Nicolaas Kruik

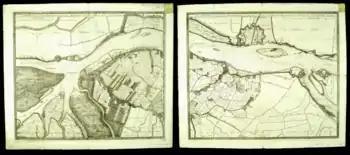
Kruik's map of the Merwede, the first full-scale depiction of contours of depth (isobaths).

It was at this time that Kruik changed his name to the Latin "Cruquius" after his first publications of maps and measurements. In 1725 he wrote a famous letter to Herman Boerhaave, proposing an empirical deductive research method to solve the water problems of the Netherlands. This letter started the chain of events in working that eventually led to a plan presented to the United Provinces to create a water defense plan in 1727. He later worked with Willem 's Gravesande, a Dutch professor of physics and astronomy at Leiden in a special committee to advise on flooding risk at the river Merwede, which led to his first map with isobaths.